Yongding, Longyan

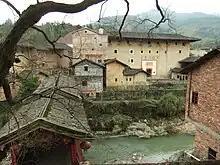
Changyuan Lou, a restored square "tulou" in Xinnan Village, Hukeng

Yongding District is famous for its "tulou", large multi-family adobe buildings. Out of the 10 tulous or tulous clusters inscribed on the World Heritage List (as Fujian Tulou), 5 are within Yongding District: